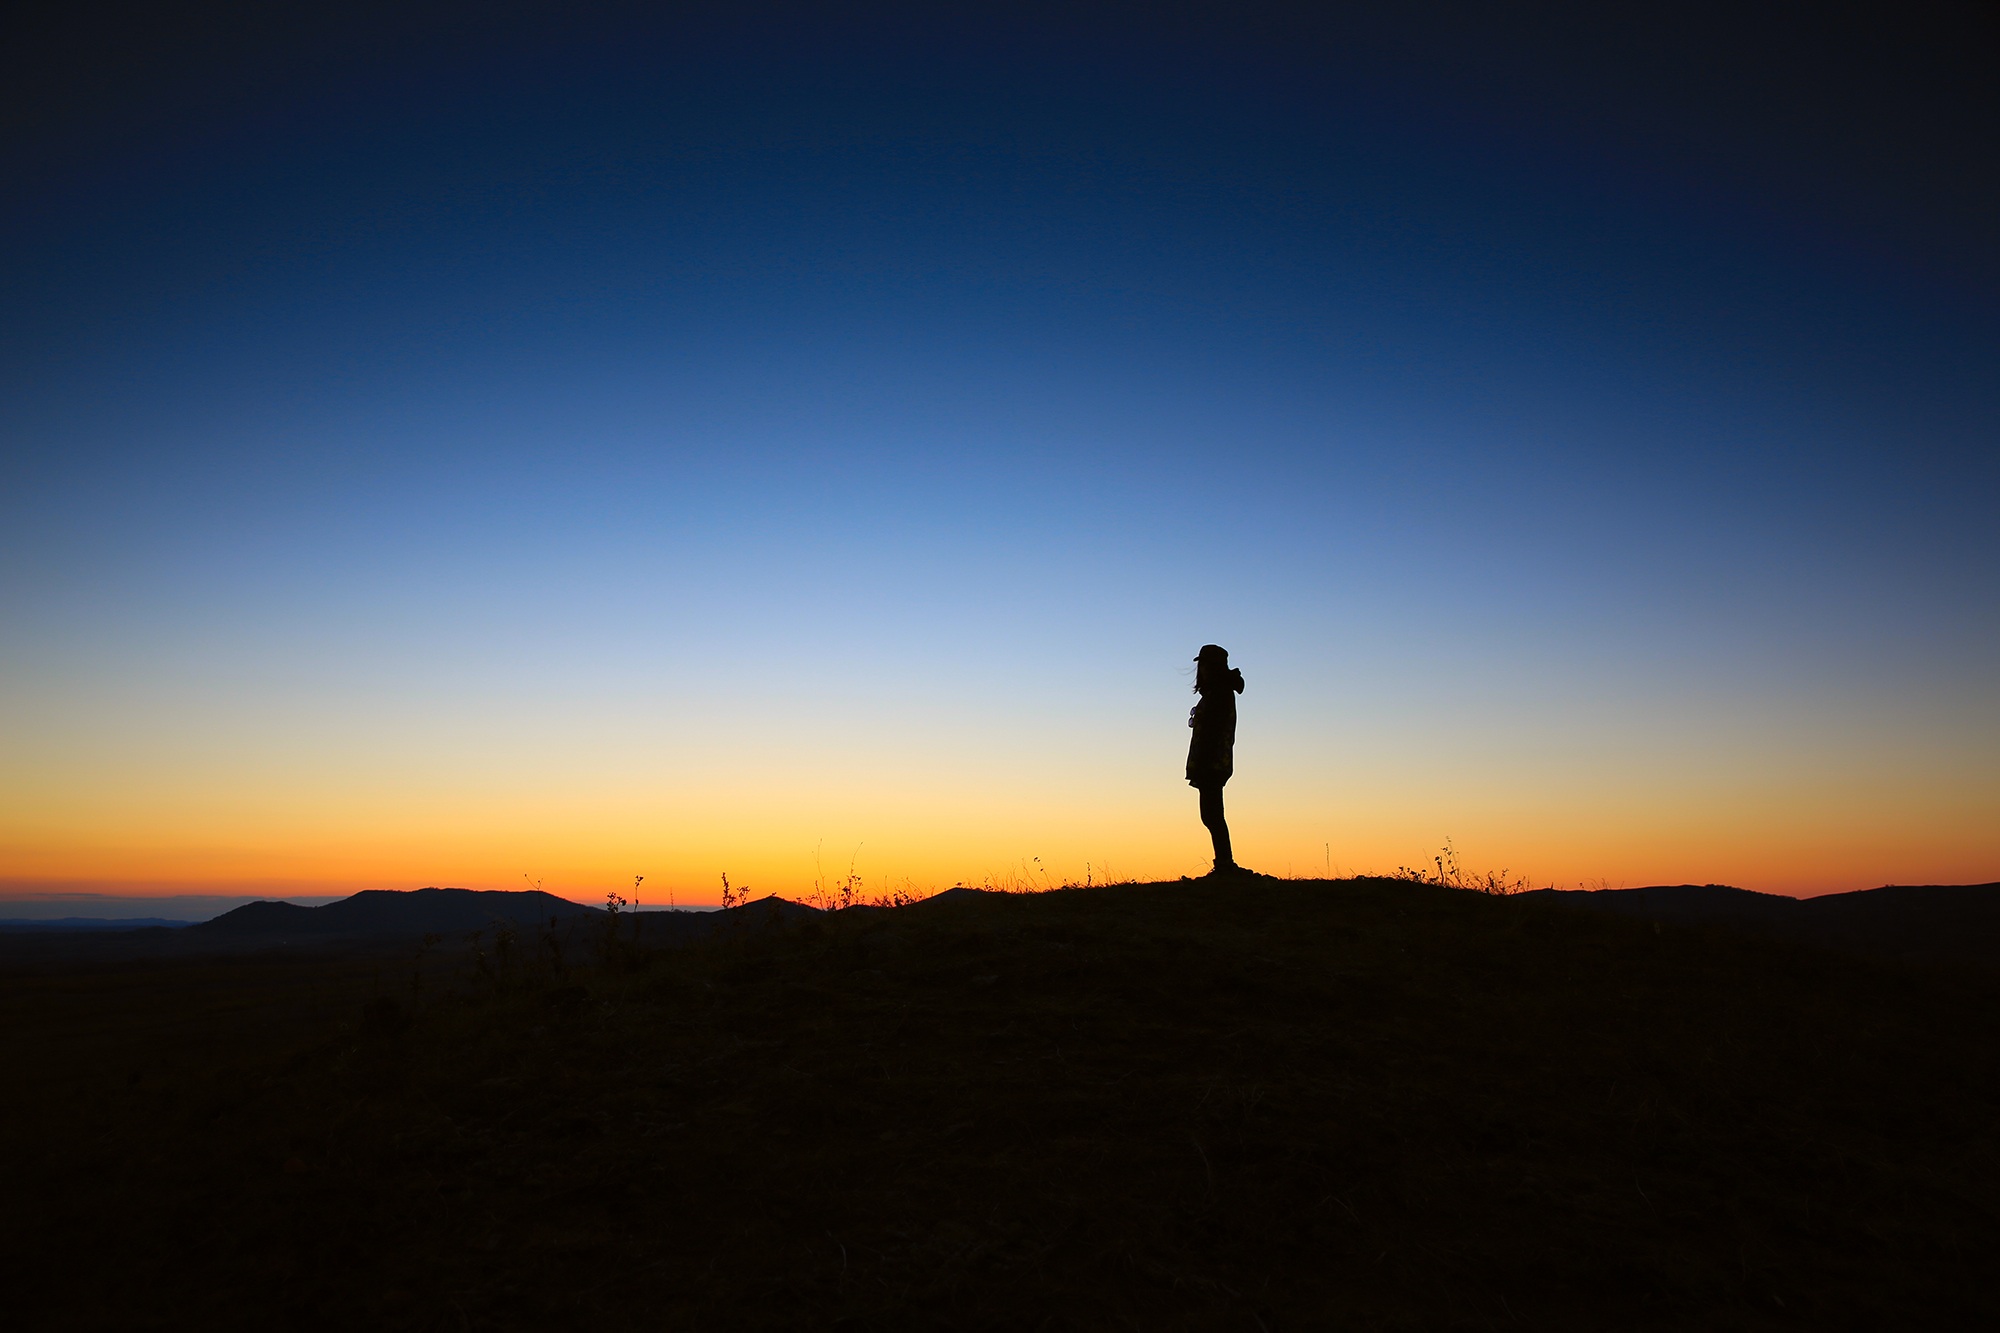
horizon, silhouette, person, mountain, light, cloud, sky, sun, sunrise, sunset, sunlight, morning, hill, dawn, alone, dusk, evening, twilight, outdoors, gradient, afterglow, atmosphere of earth